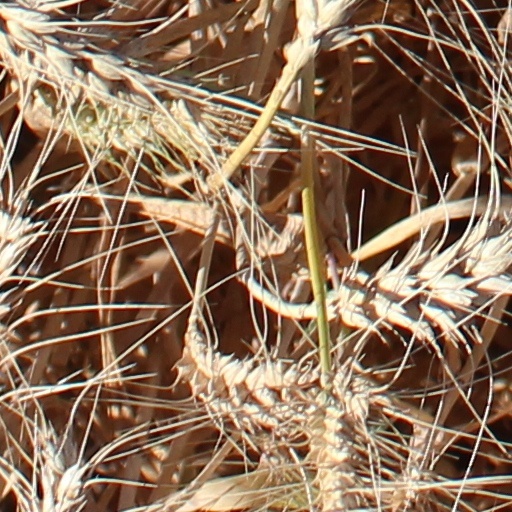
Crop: wheat